Lewisburg Armory

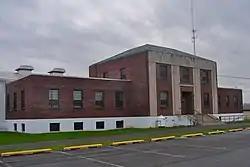
Lewisburg Armory, October 2011

The Lewisburg Armory is a historic National Guard armory in East Buffalo Township, Union County, Pennsylvania.